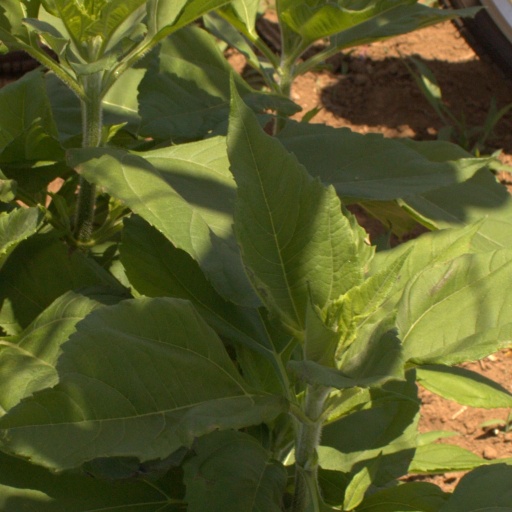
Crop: Jerusalem artichoke